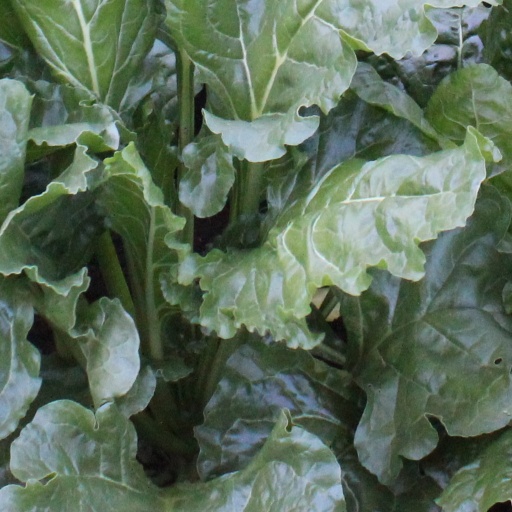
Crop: sugar beet